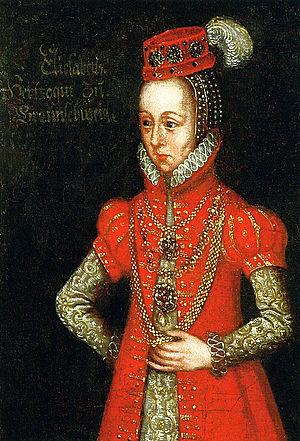
Élisabeth de Brandebourg fut duchesse consort de Brunswick-Göttingen-Calenberg par son mariage avec Éric Ier de Brunswick-Calenberg-Göttingen, décédé en 1540. De 1540 à 1545, date de la fin de la minorité de son fils, Éric II de Brunswick-Calenberg-Göttingen, elle fut la régente du duché de Brunswick-Göttingen-Calenberg. Elle est considérée comme un des "princes de la Réforme", ayant, de concert avec le réformateur hessois Anton Corvinus, permis à la Réforme de prévaloir dans le sud de la Basse-Saxe. Elle est également l'auteur de plusieurs livres, d'hymnes religieux et de prières.